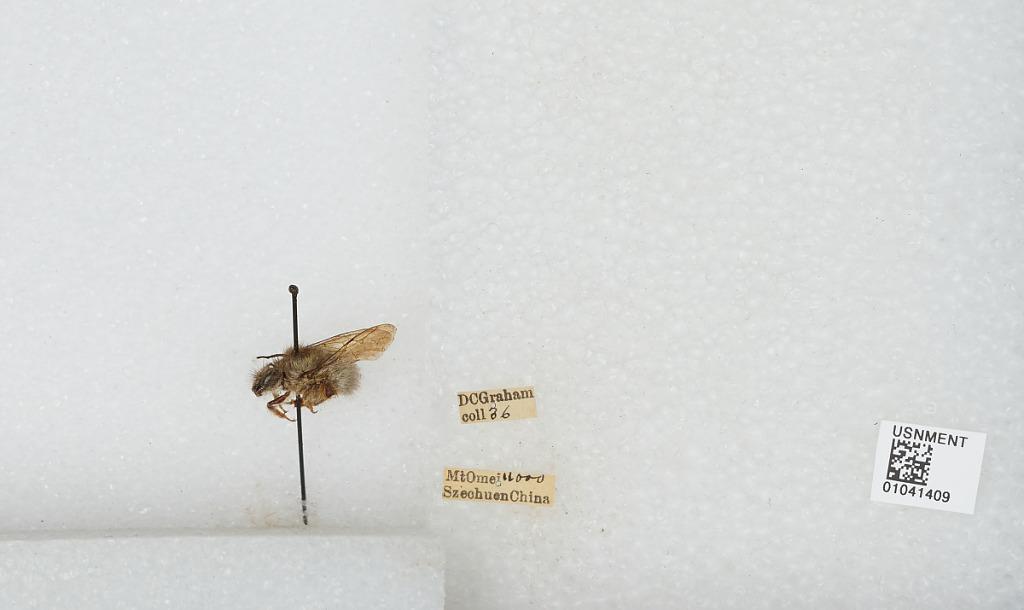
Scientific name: Bombus sp.
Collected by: D. Graham
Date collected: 1936--
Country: China
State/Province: Sichuan
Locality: Mt Emei